Force-directed graph drawing

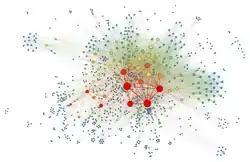
Social network visualization using a force-directed graph drawing algorithm

Force-directed graph drawing algorithms are a class of algorithms for drawing graphs in an aesthetically-pleasing way. Their purpose is to position the nodes of a graph in two-dimensional or three-dimensional space so that all the edges are of more or less equal length and there are as few crossing edges as possible, by assigning forces among the set of edges and the set of nodes, based on their relative positions, and then using these forces either to simulate the motion of the edges and nodes or to minimize their energy.